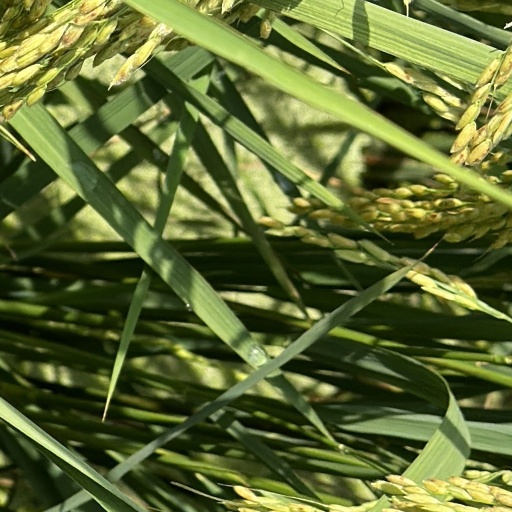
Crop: rice